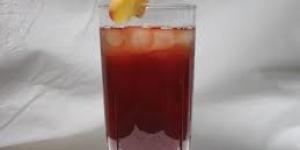
ponche de uvas con sidra